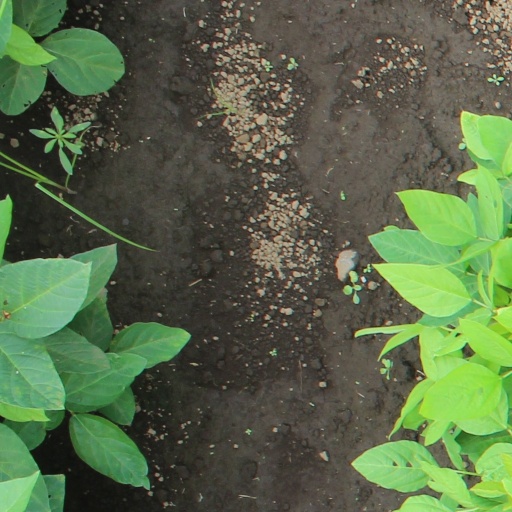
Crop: soybean